Kambiz Roshanravan

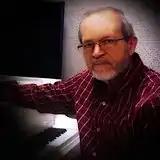
Kambiz Roshanruvan, 2019

Kambiz Roshanravan left the 1980s behind with a lot of work in the field of education and composition. At this time, in the early 1990s, he felt that the conservatories were not responding to the large number of new music applicants and students, and that new private schools needed to be established. He decided to enter into negotiations with the cultural authorities, and in this way he succeeded, and by attending the councils and accepting some responsibilities, such as membership in the Central Council for Supervision of Free Art Schools, the High Council of Art Conservatories, the High Council of Music (Ministry of Culture and Guidance Islamic), the Council for Planning and Supervision of Music Education of the Radio and Television of Iran, the Art Planning Committee of the Cultural Revolution Headquarters, accelerated this matter and in 1998, established a private school. He says that as a result of this work, as long as he was on the councils (2006), he led to the creation and licensing of a large number of music schools across the country.